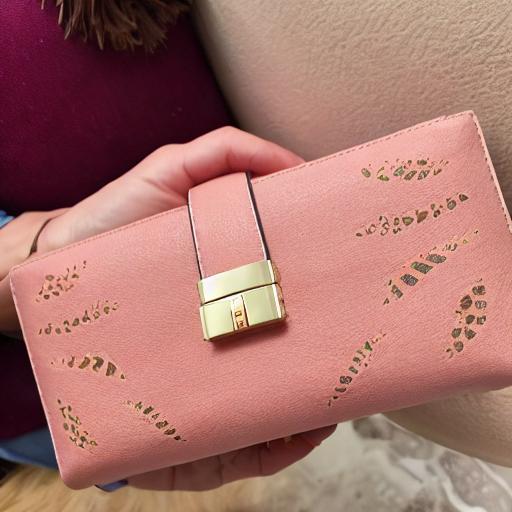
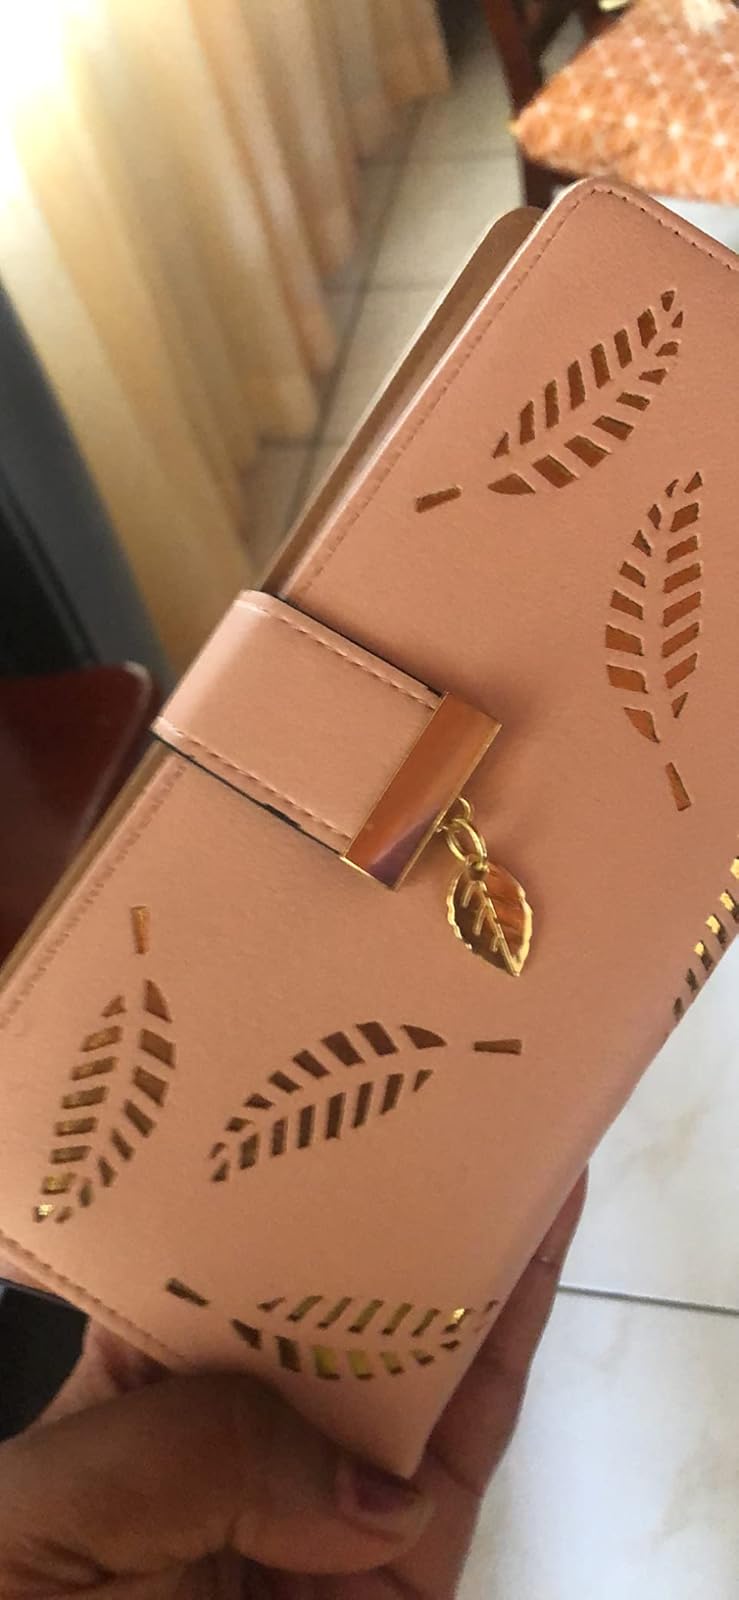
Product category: accessories_handbag
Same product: no